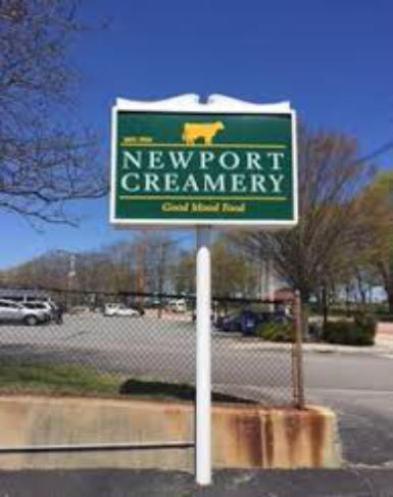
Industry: Food